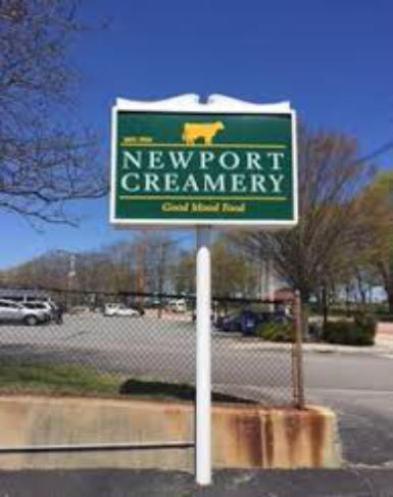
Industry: Food